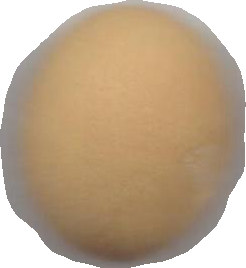
Variety: Dega